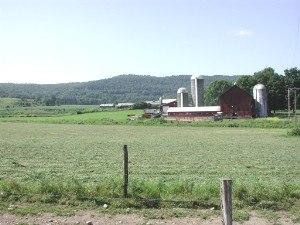
Dans le secteur de l'artisanat ou de l'industrie agroalimentaire, une laiterie désigne un lieu de rassemblement de la collecte des laits crus achetés aux agriculteurs, de vérification et de transformation de ces laits et de redistribution des divers laits obtenus à destination des consommateurs finaux ou à d'autres entreprises, consommateurs intermédiaires de produits laitiers.